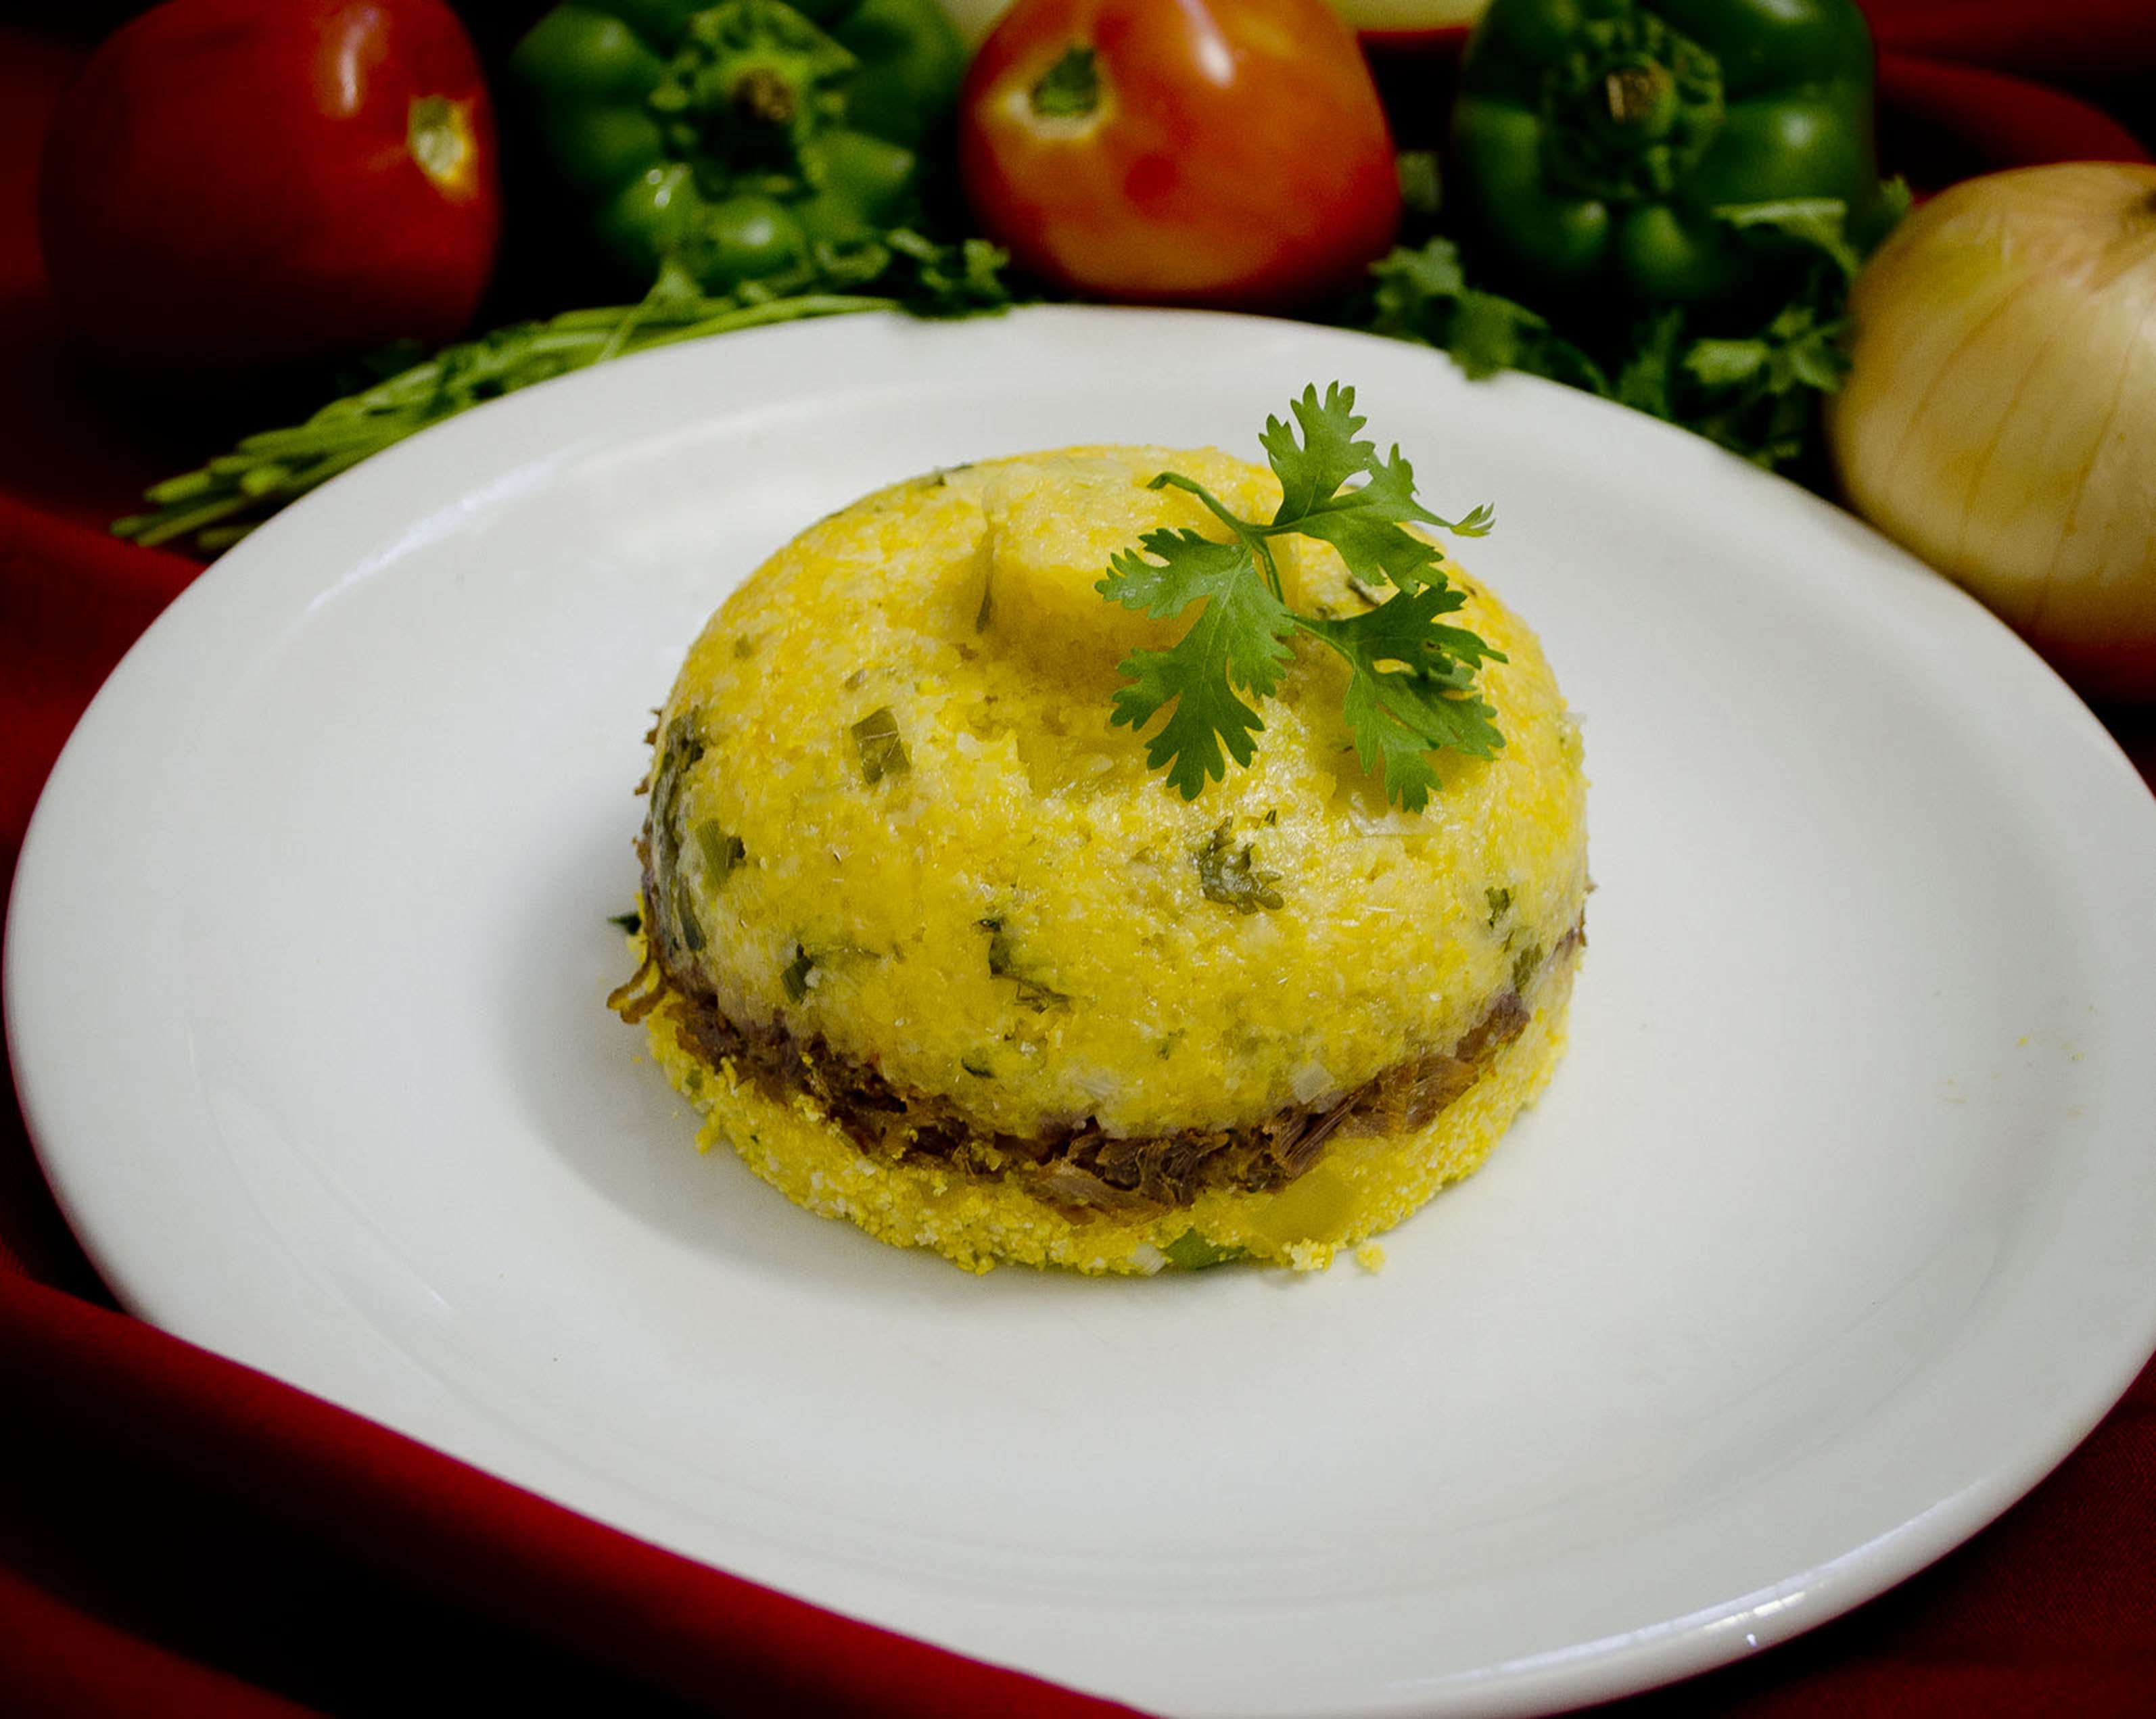
plant, fruit, dish, meal, food, produce, vegetable, plate, breakfast, cuisine, tasty, vegetarian food, flowering plant, couscous, land plant